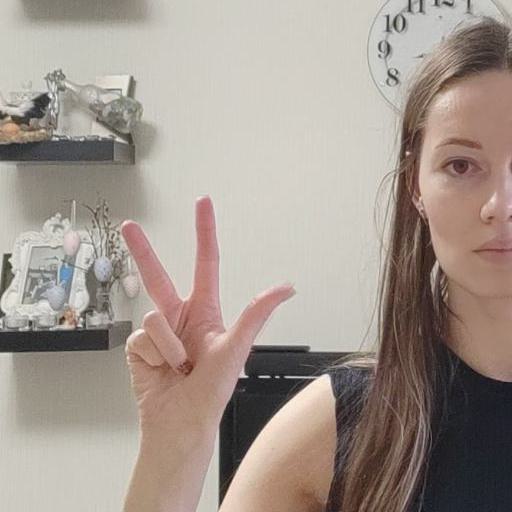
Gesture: three2